Lafcadio Hearn

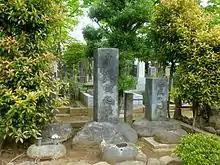
Hearn's grave in Zōshigaya Cemetery

"Harper's" sent Hearn to the West Indies as a correspondent in 1887. He spent two years in Martinique and in addition to his writings for the magazine, produced two books: "Two Years in the French West Indies" and "Youma, The Story of a West-Indian Slave", both published in 1890.